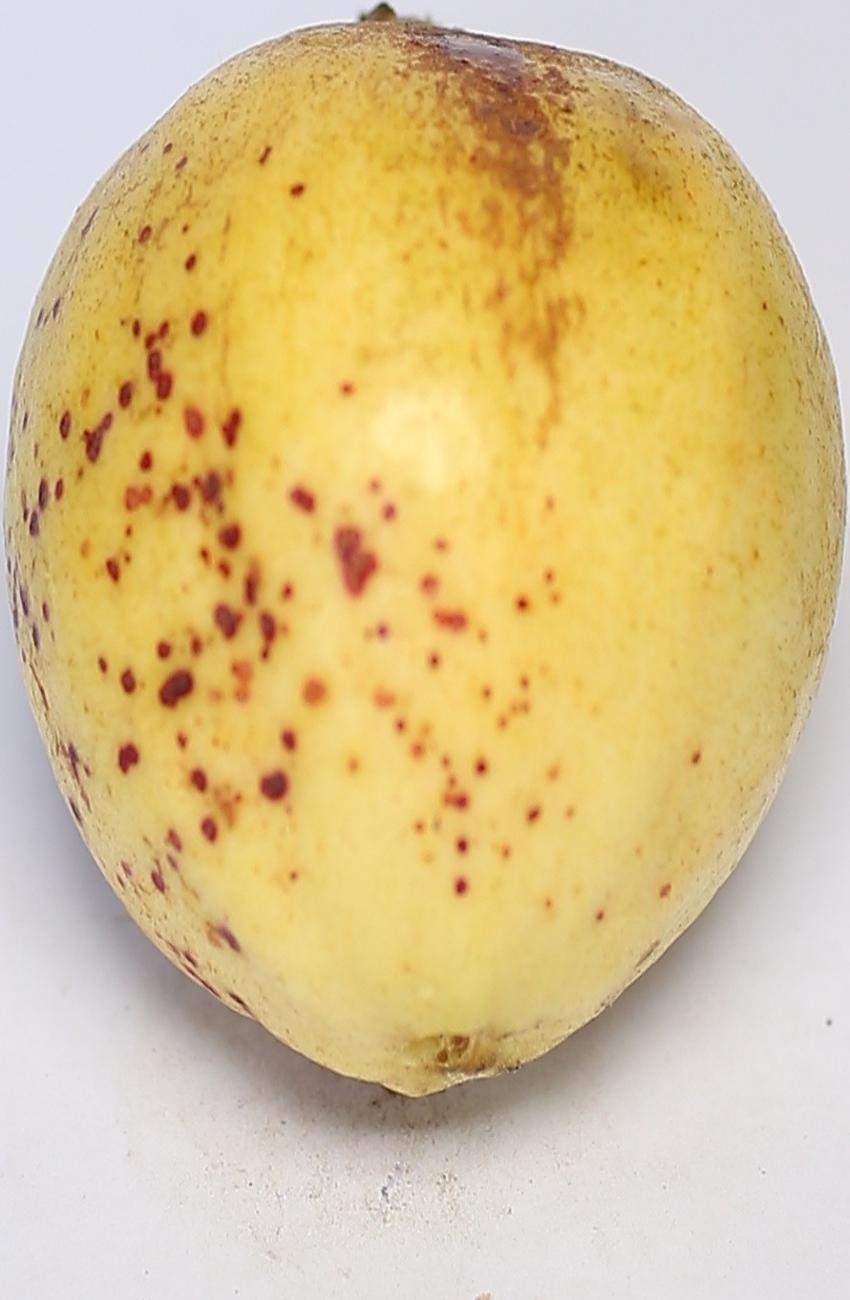
Maturity: ripe
Variety: riyali